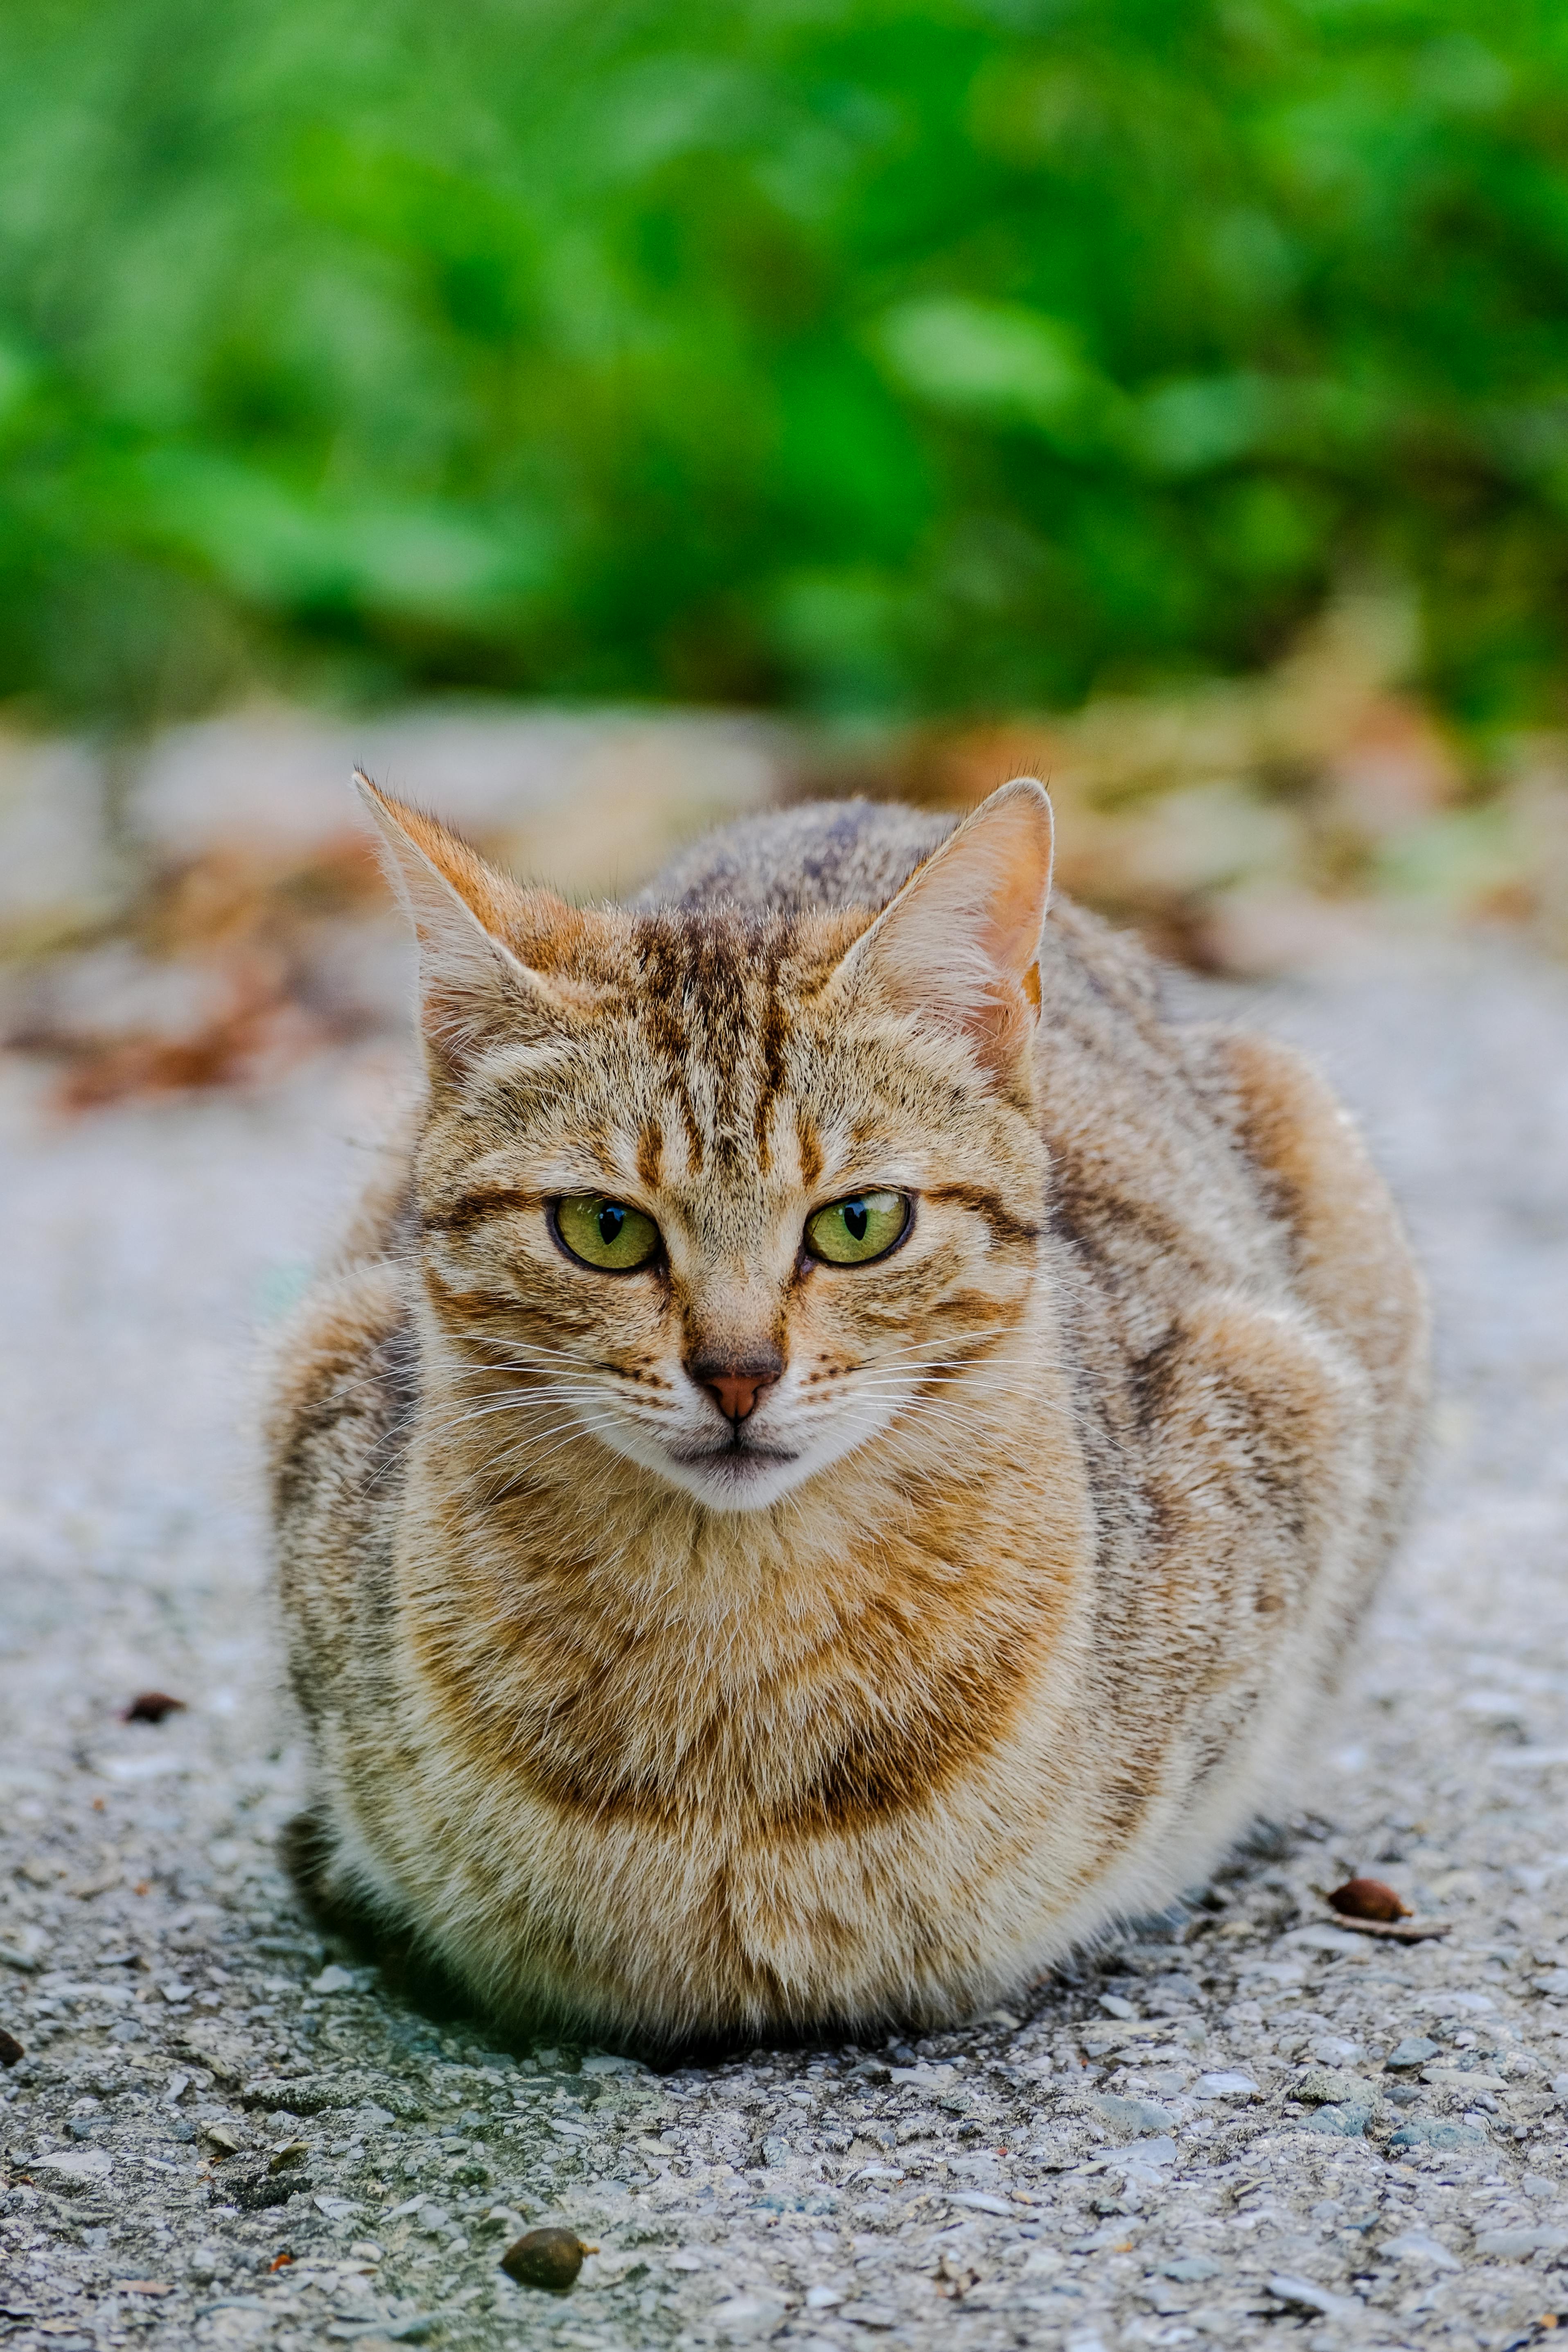
cat, head, eye, felidae, carnivore, small to medium sized cats, whiskers, tree, fawn, grass, terrestrial animal, snout, tail, fur, domestic short haired cat, sitting, plant, soil, road surface, wildlife